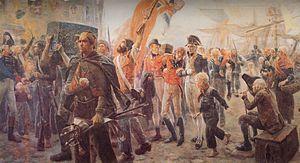
Le retour des corsaires. 1806 - Maurice ORANGE
Dès le début du XVIᵉ siècle, depuis leur abri, simple havre protégé au nord par la Roche et à l’ouest par la Chaussée, les Granvillais arment des navires au long cours. Ils pratiquent la grande pêche à Terre-Neuve et sur le Grand Banc ; ils participent aux expéditions maritimes lointaines vers le Nouveau Monde, les Indes orientales et plus particulièrement vers le Brésil.
Un corsaire est une personne autorisée par une lettre de marque à attaquer en temps de guerre, tout navire battant pavillon d'États ennemis, et particulièrement son trafic marchand, laissant à la flotte de guerre le soin de s'attaquer aux objectifs militaires. Les corsaires ne doivent donc pas être confondus avec les pirates puisqu'ils exercent leur activité selon les lois de la guerre, uniquement en temps de guerre et avec l'autorisation de leur gouvernement. Capturés, ils ont droit au statut de prisonnier de guerre.